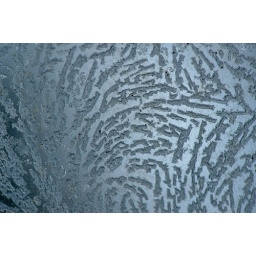
Elongate ice columns on the inside of a window in my greenhouse.